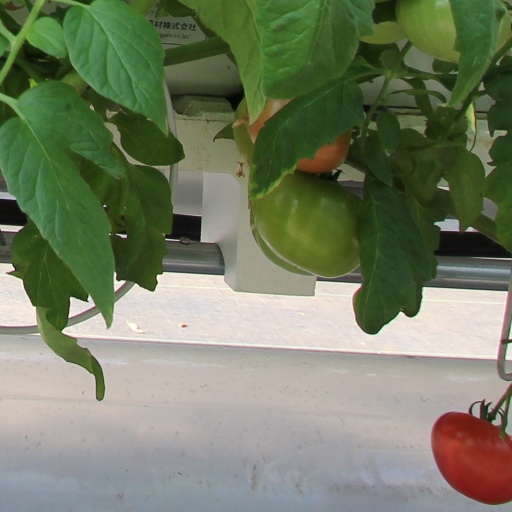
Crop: tomato